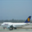
Label: airplane